Piazzale delle Corporazioni

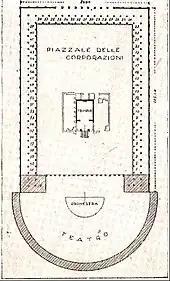
Plan of the Piazzale delle Corporazioni

A stuccoed brick wall enclosed the Forum; it measured 100 meters by 80 meters. A total of 61 rooms, each which measured 4 meters by 4 meters, opened onto the marketplace. The rooms were separated by a wooden partition and were arranged according to the geographic origin of the merchant or business, the majority which were based in Africa.